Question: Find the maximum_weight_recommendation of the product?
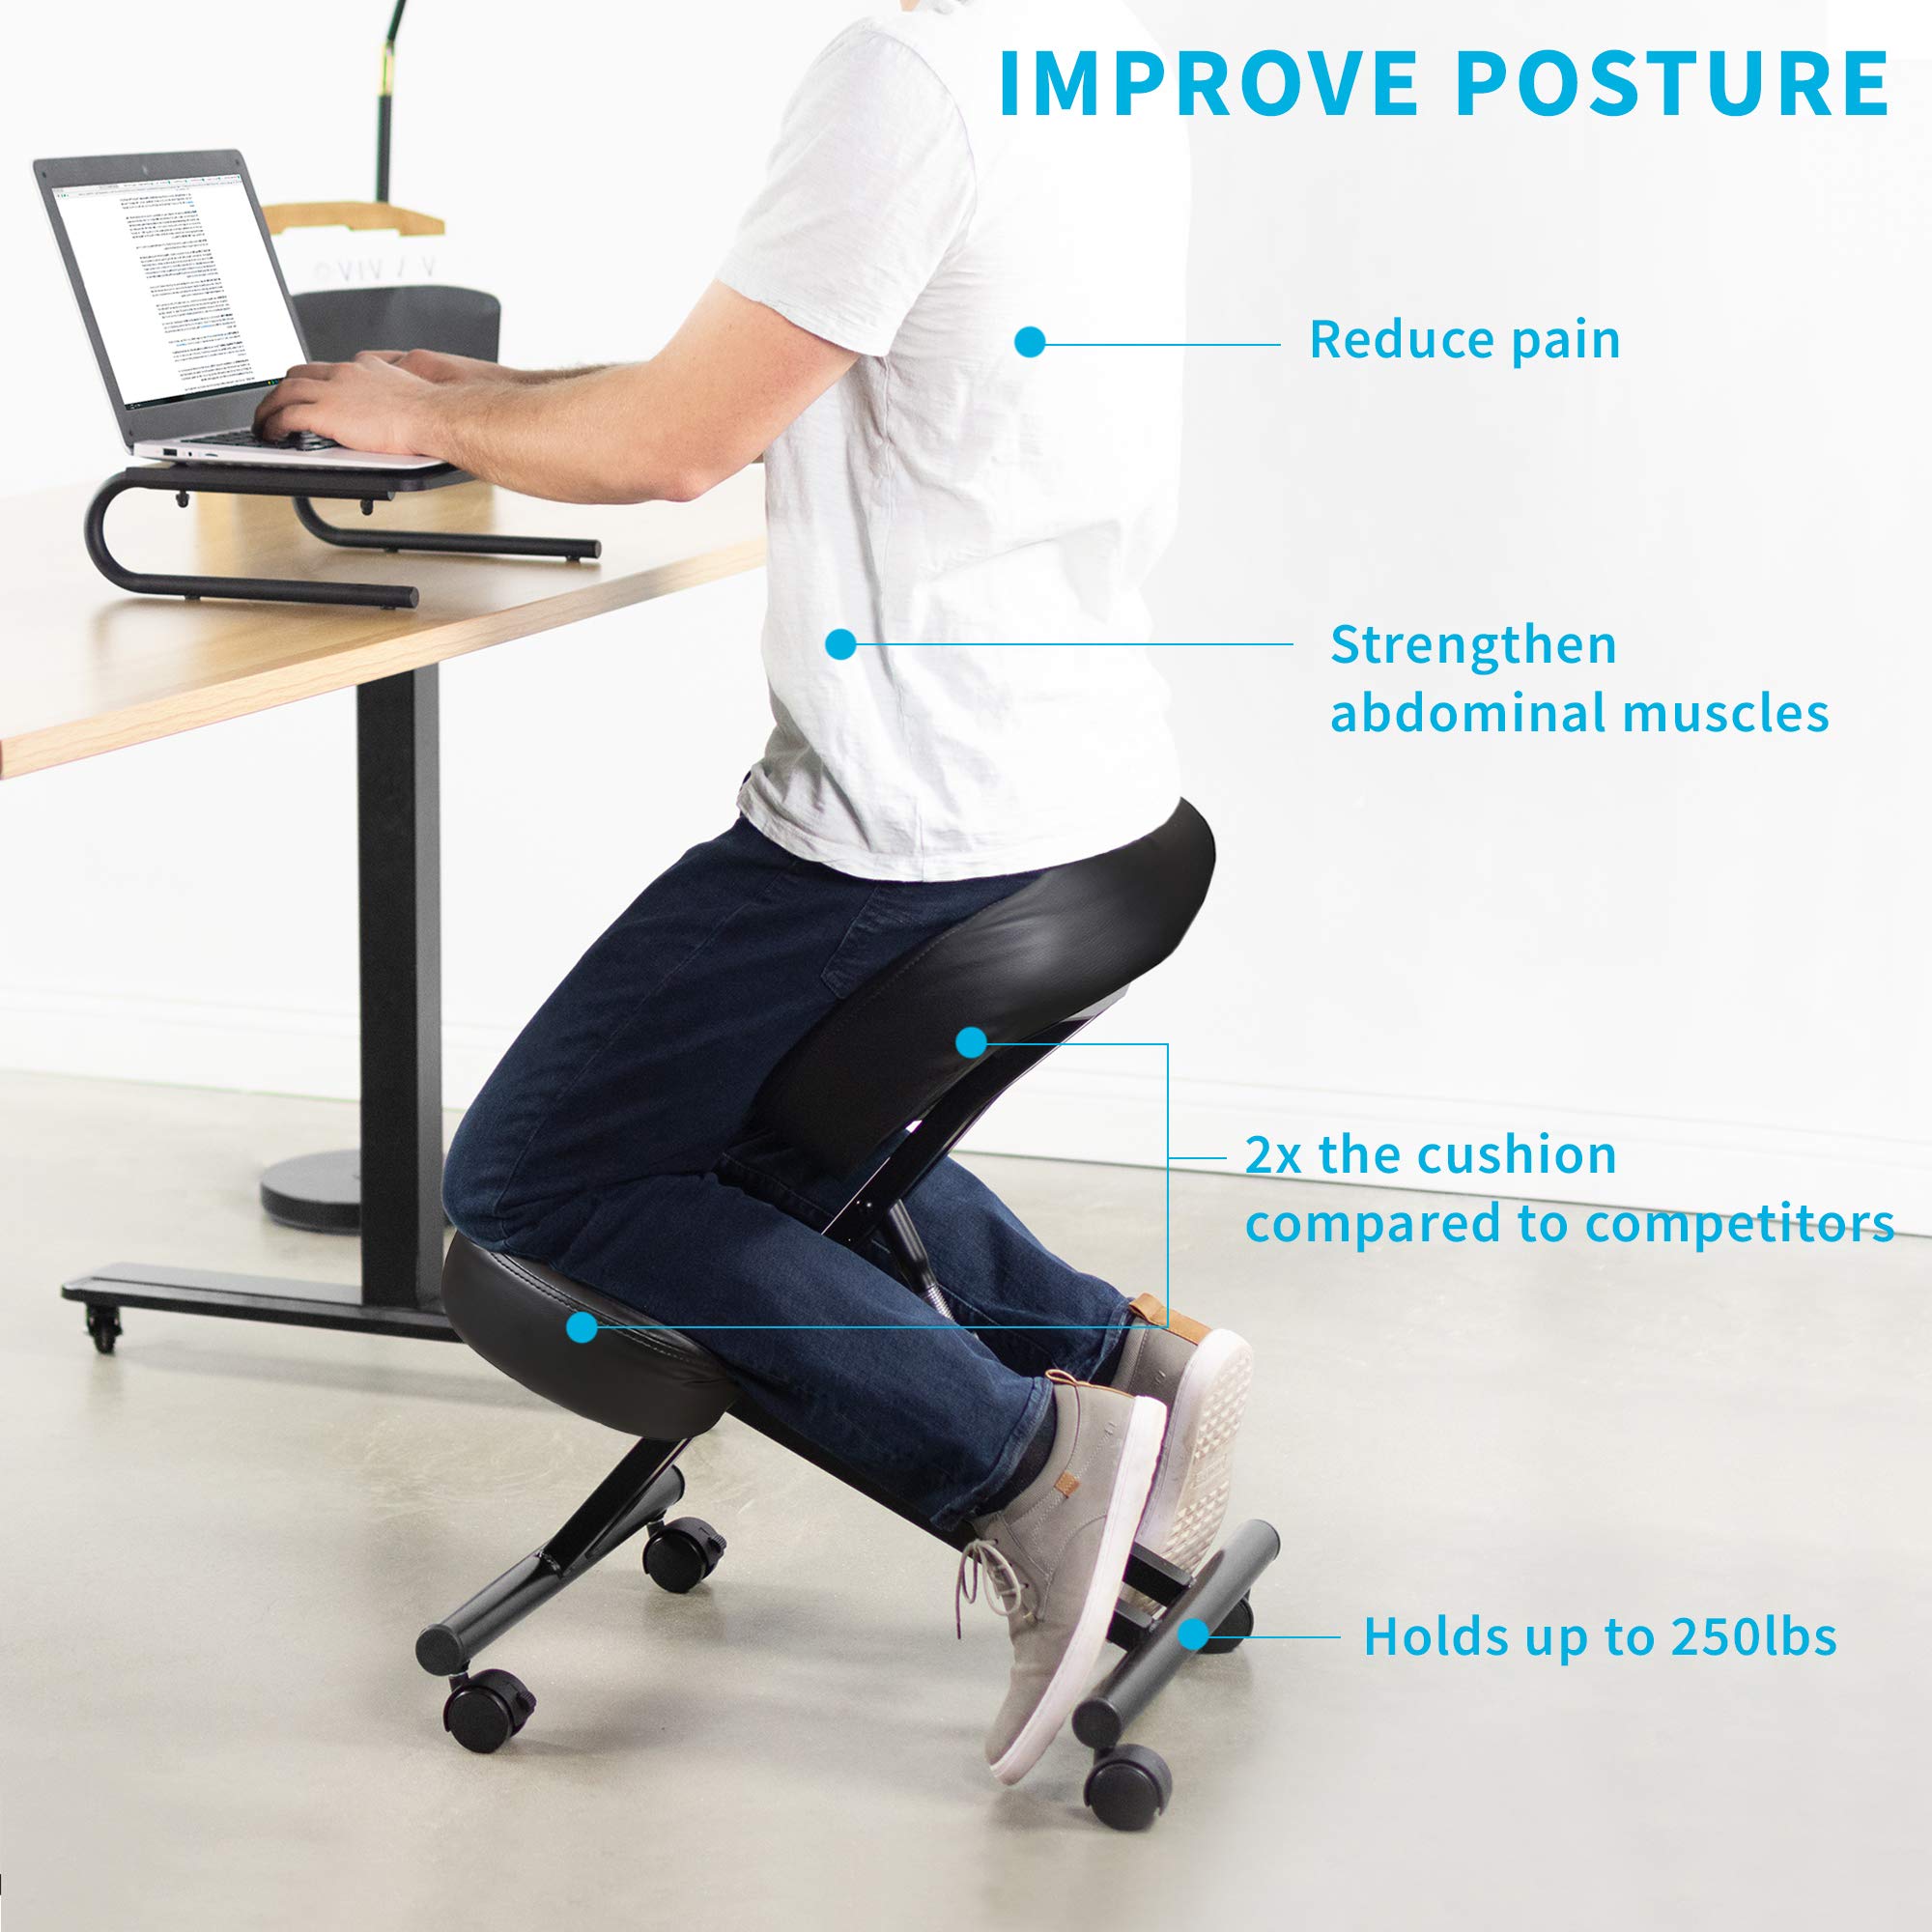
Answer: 250 pound